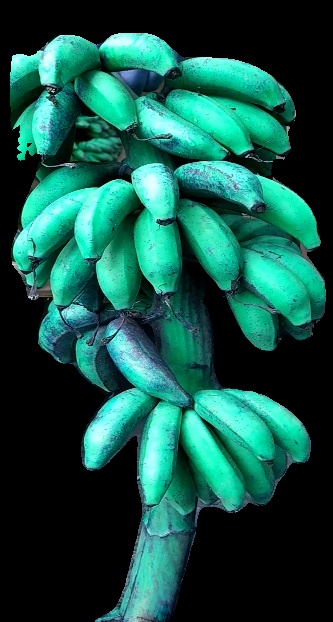
Variety: rasbale
Grade: grade3